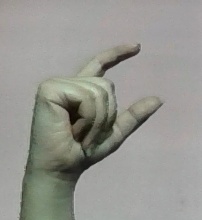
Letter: dal